The Mummy's Hand

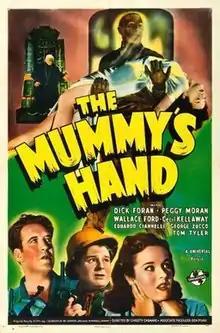
Theatrical release poster

The Mummy's Hand is a 1940 American horror film directed by Christy Cabanne and produced by Ben Pivar for Universal Studios. Shot in black-and-white, the film is about the ancient Egyptian mummy of Kharis (Tom Tyler), who is kept alive with a brew of tana leaves by The High Priest (Eduardo Ciannelli) and his successor Andoheb (George Zucco). Meanwhile, archeologists Steve Banning (Dick Foran) and Babe Jenson (Wallace Ford) persuade magician Solvani (Cecil Kellaway) to finance an expedition in search of the tomb of Princess Ananka. They are joined by Solvani's daughter Marta (Peggy Moran), and followed by Andoheb who is also the professor of Egyptology at the Cairo Museum. Kharis is ordered to kill off expedition members Dr. Petrie (Charles Trowbridge) and Ali (Leon Belasco), while Andoheb becomes attracted to Marta who he plans to kidnap and make immortal.